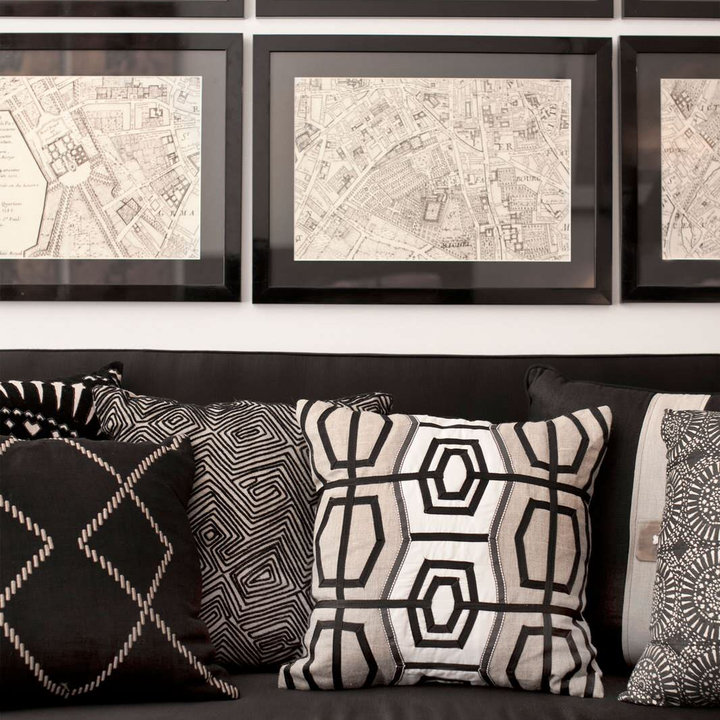
Style: Industrial